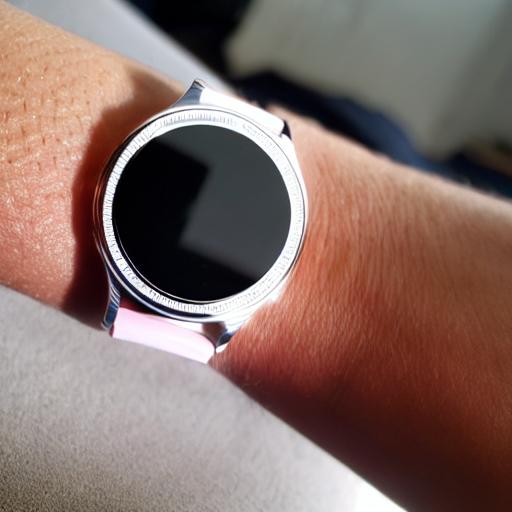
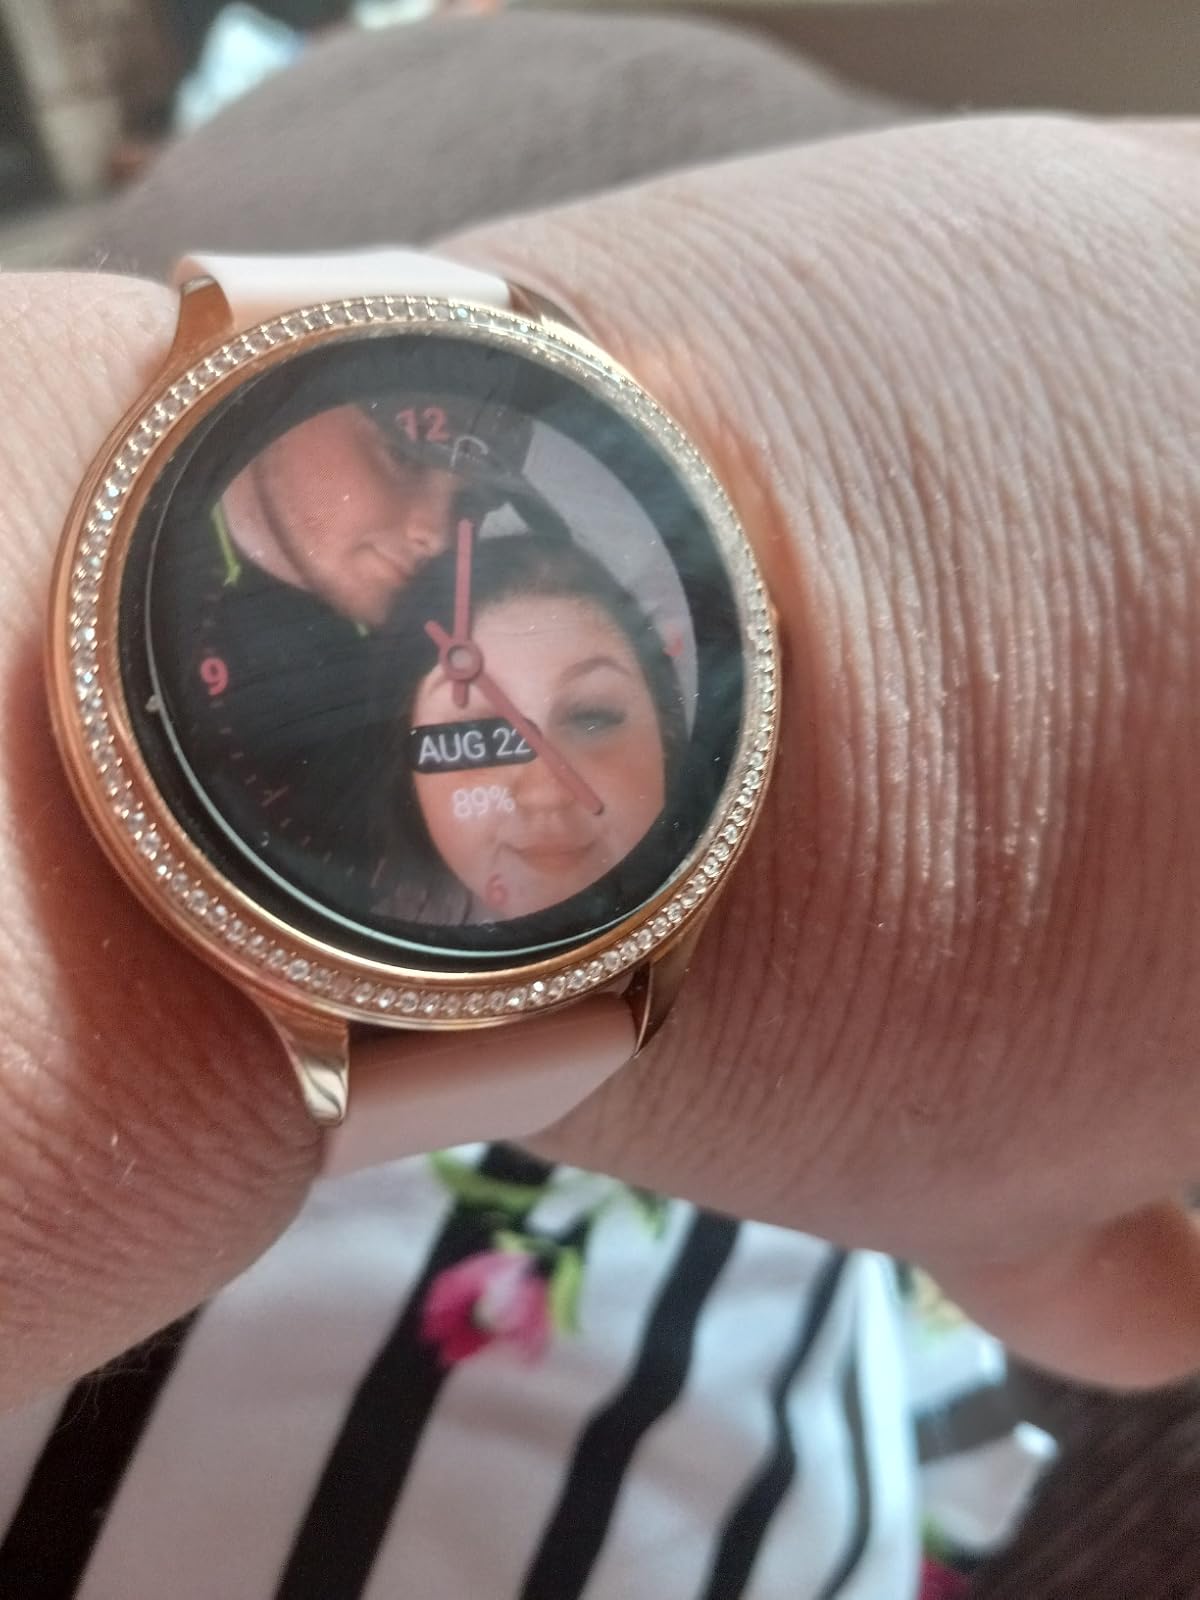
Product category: smartwatch
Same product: no